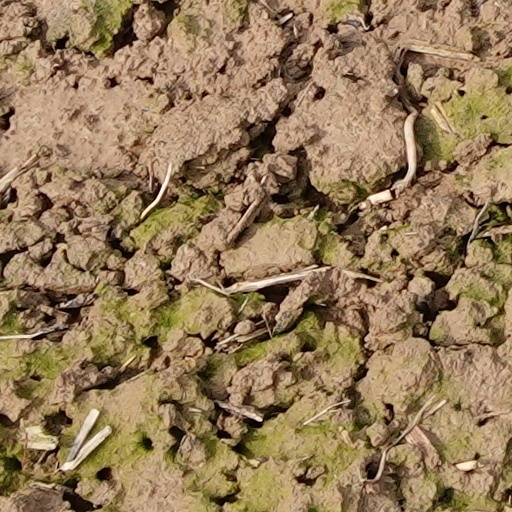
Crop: wheat